Praga Super Piccolo

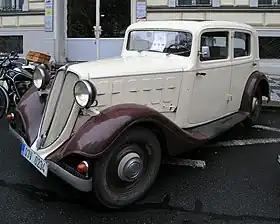
1934 Praga Super Piccolo

The Praga Super Piccolo was a car produced by Praga in Czechoslovakia between 1934 and 1936.